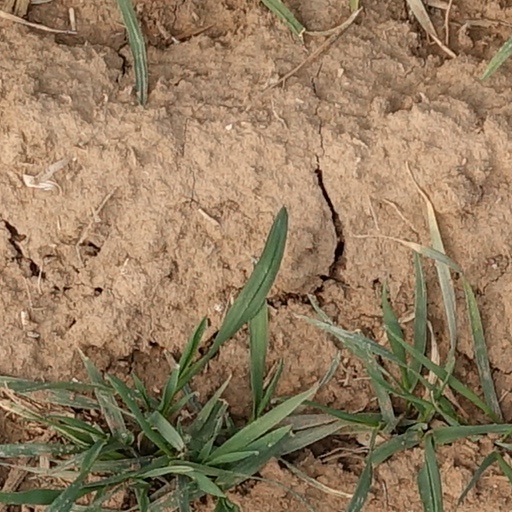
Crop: wheat